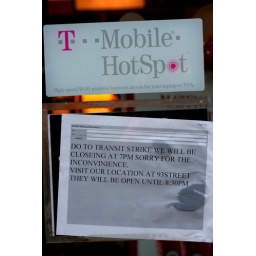
sign in a window of Starbucks, 94th and Broadway.